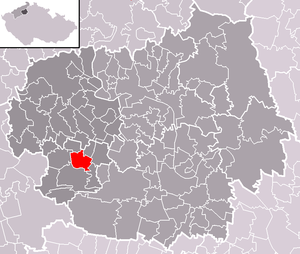
Slatina est une commune du district de Děčín, dans la région d'Ústí nad Labem, en République tchèque. Sa population s'élevait à 266 habitants en 2018.